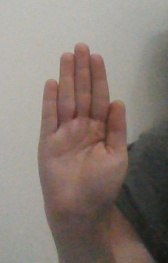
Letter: seen